Kublai Khan

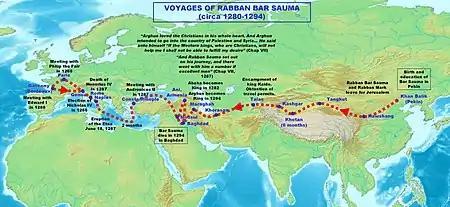
Rabban Bar Sauma, ambassador of Kublai Khan and Ilkhan Arghun, travelled from Dadu to Rome, Tuscany, Genoa, Paris, and Bordeaux to meet with European rulers in 1287–88.

Within Kublai's court, his most trusted governors and advisers appointed by meritocracy with the essence of multiculturalism were Mongol, Semu, Korean, Hui, and Han peoples. Because the Wokou extended support to the crumbling Southern Song dynasty, Kublai Khan initiated invasions of Japan.